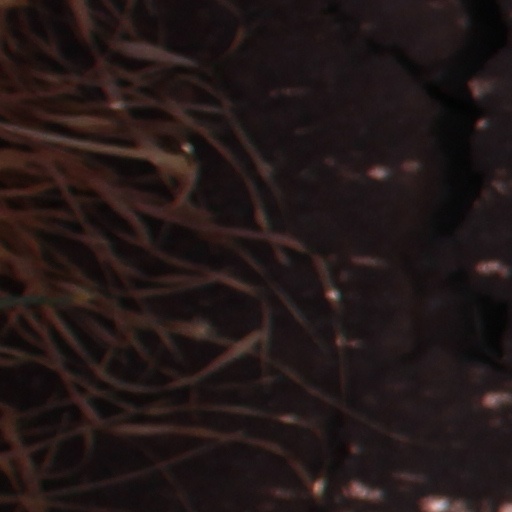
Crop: wheat